Stony Brook Southampton Hospital

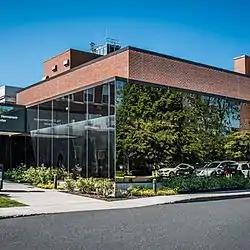
Entrance to the Ellen Hermanson Breast Center

Stony Brook Southampton Hospital, centrally located in the Village of Southampton, New York, is a 125-bed hospital accredited by the Joint Commission. A location of Stony Brook Medicine, Stony Brook Southampton Hospital is a New York State-designated Primary Stroke Center, Level I Perinatal Center, and the home of the first Level III trauma center on the East End of Long Island. The hospital admits more than 6,000 patients annually and has about 25,000 emergency department visits each year (about 50% during the summer season). The hospital officially became part of the Stony Brook Medicine healthcare system on August 1, 2017.